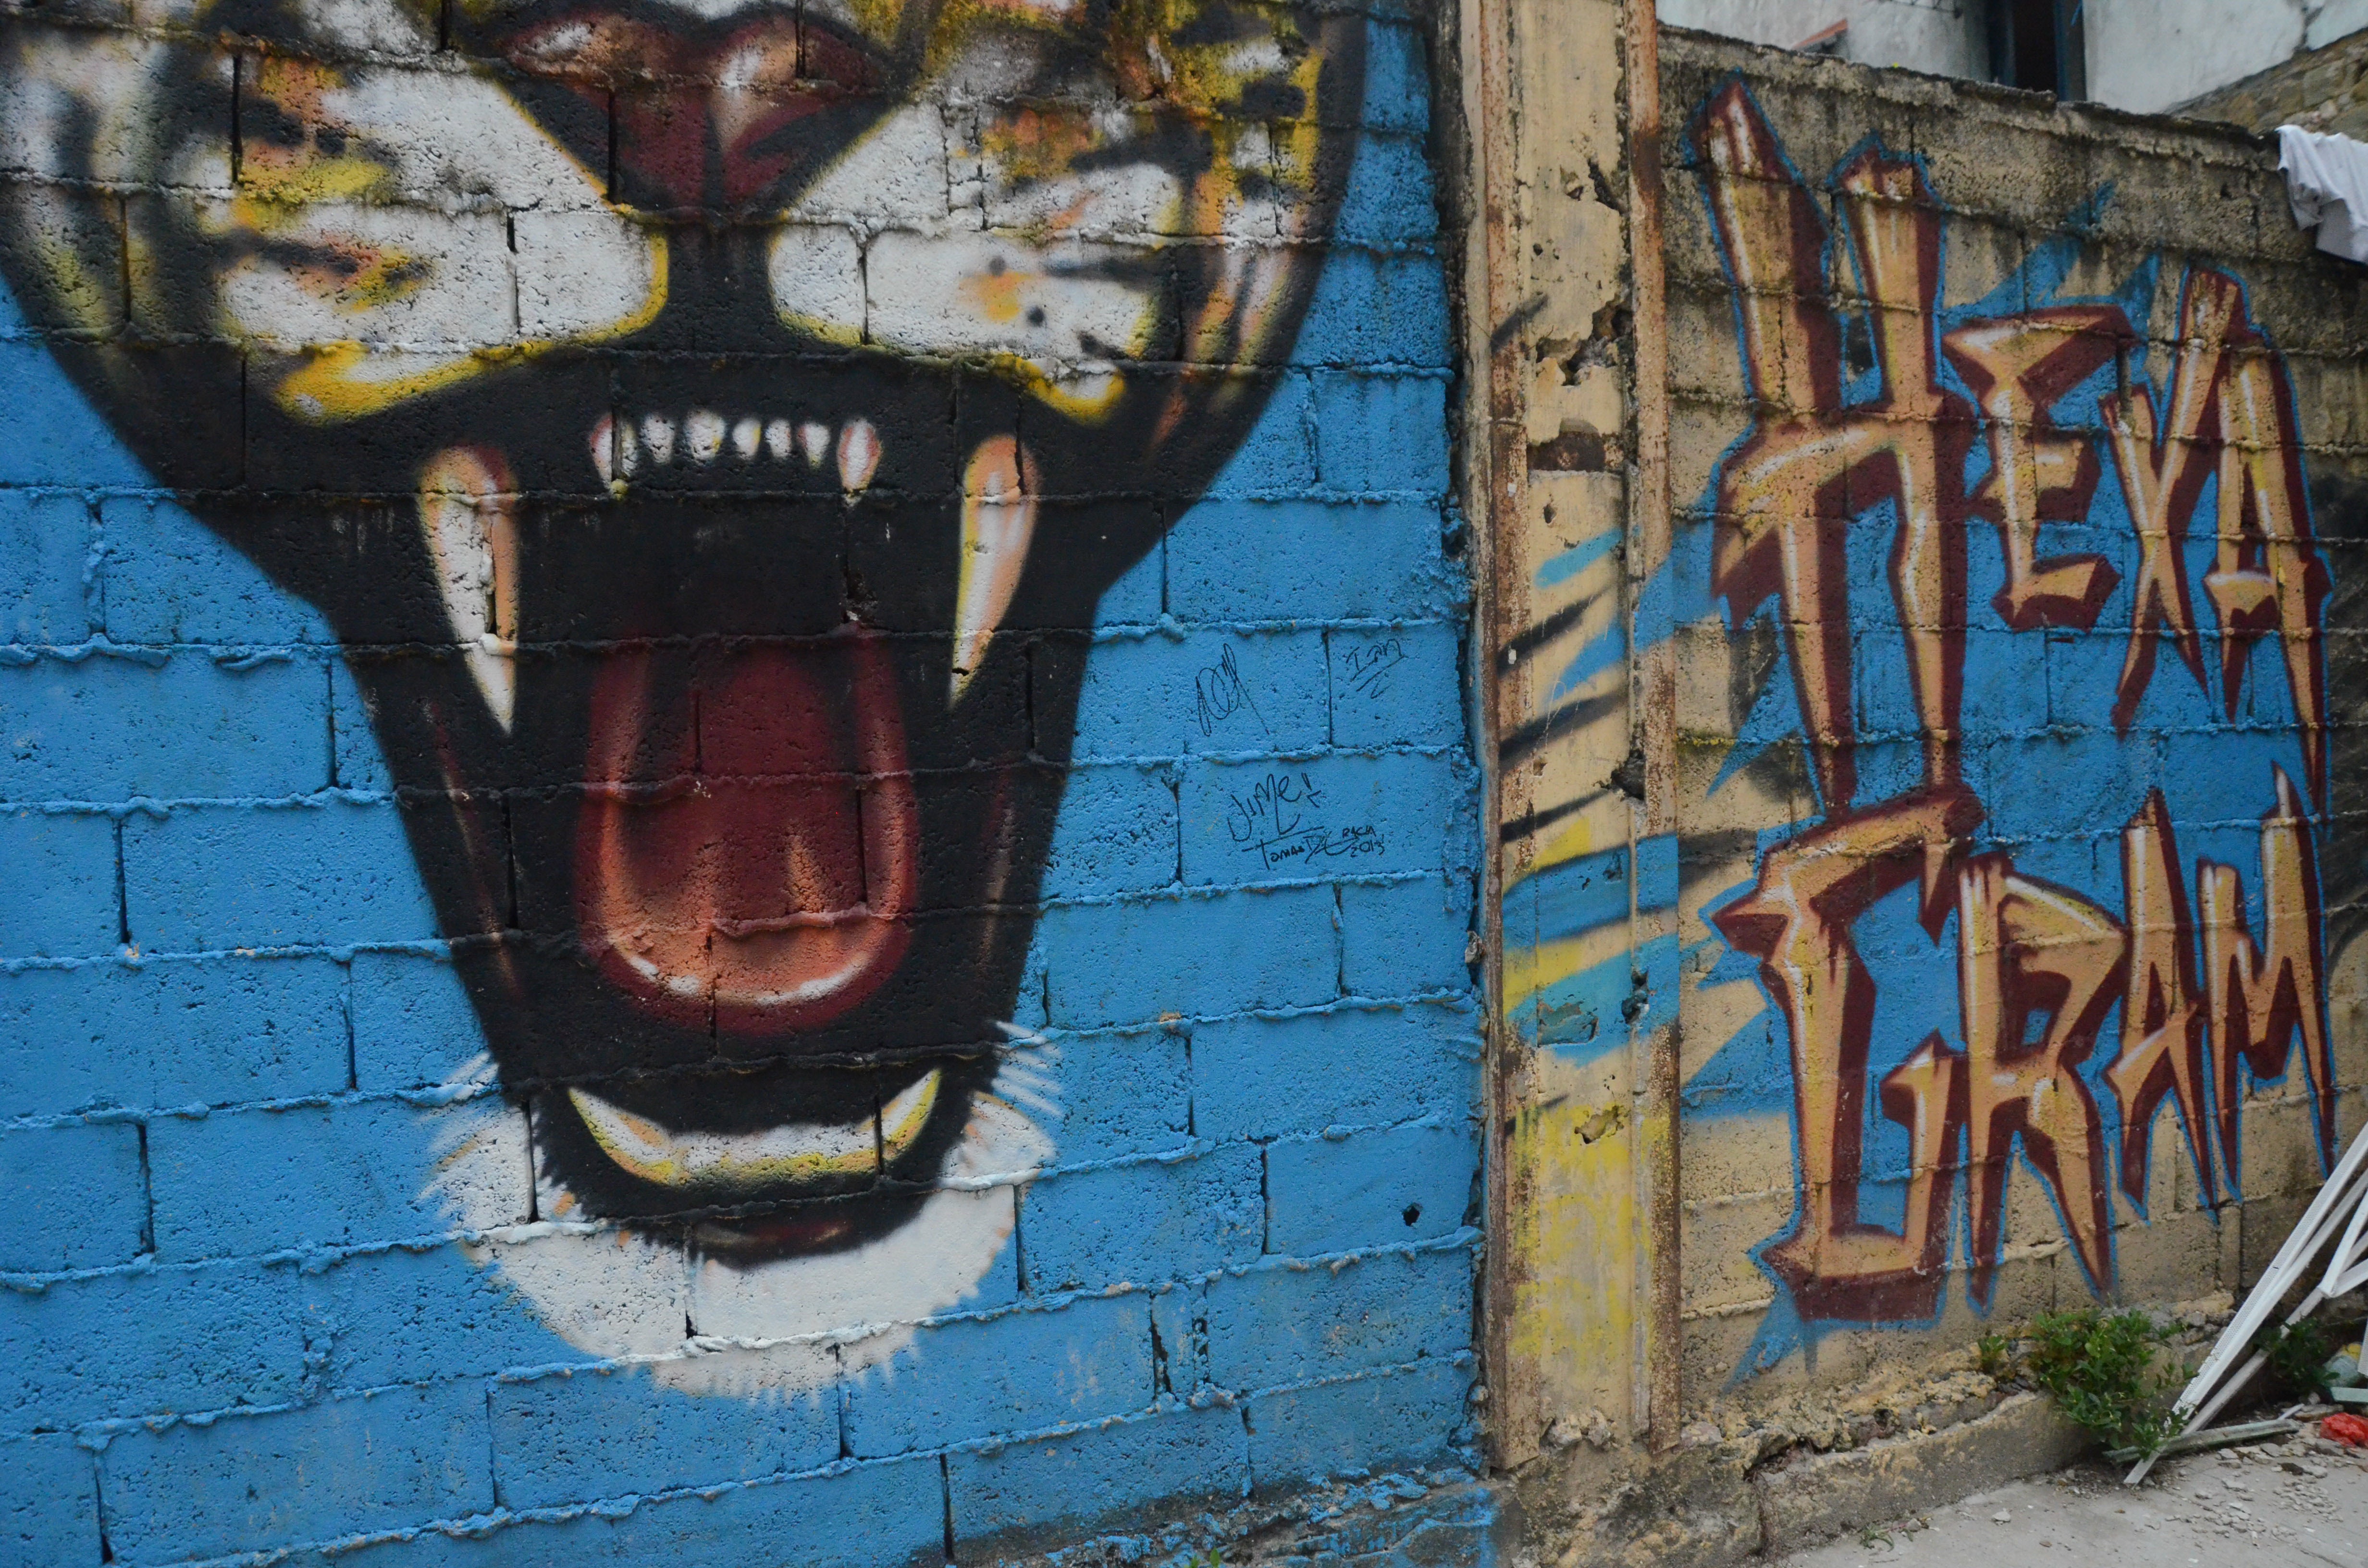
street, wall, graffiti, street art, art, mural, urban area